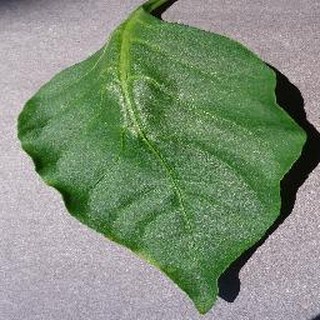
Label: healthy_bell_pepper